Sigmund Mogulesko

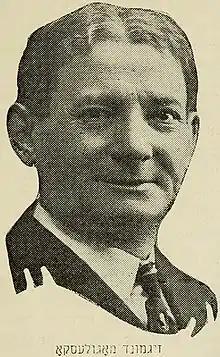

Sigmund Mogulesko (16 December 1858 – 4 February 1914) — Yiddish: זעליק מאָגולעסקאָ "Zelik Mogulesko", first name also sometimes spelled as Zigmund, Siegmund, Zelig, or Selig, last name sometimes spelled Mogulescu — was a singer, actor, and composer in the Yiddish theater in New York City. He was born in Kalarash, Bessarabia (now Călăraşi in Moldova) and began singing in the local synagogue choir. Before reaching adolescence, he was paid nearly three times what teachers made, to sing in the synagogue of Chişinău. Soon after moving to Bucharest, Romania, he was paid to sing in churches as well as synagogues, and started acting.